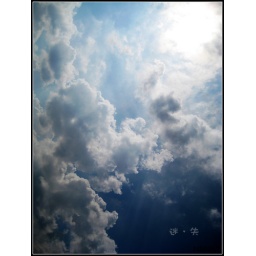
am i under the water or up in the sky